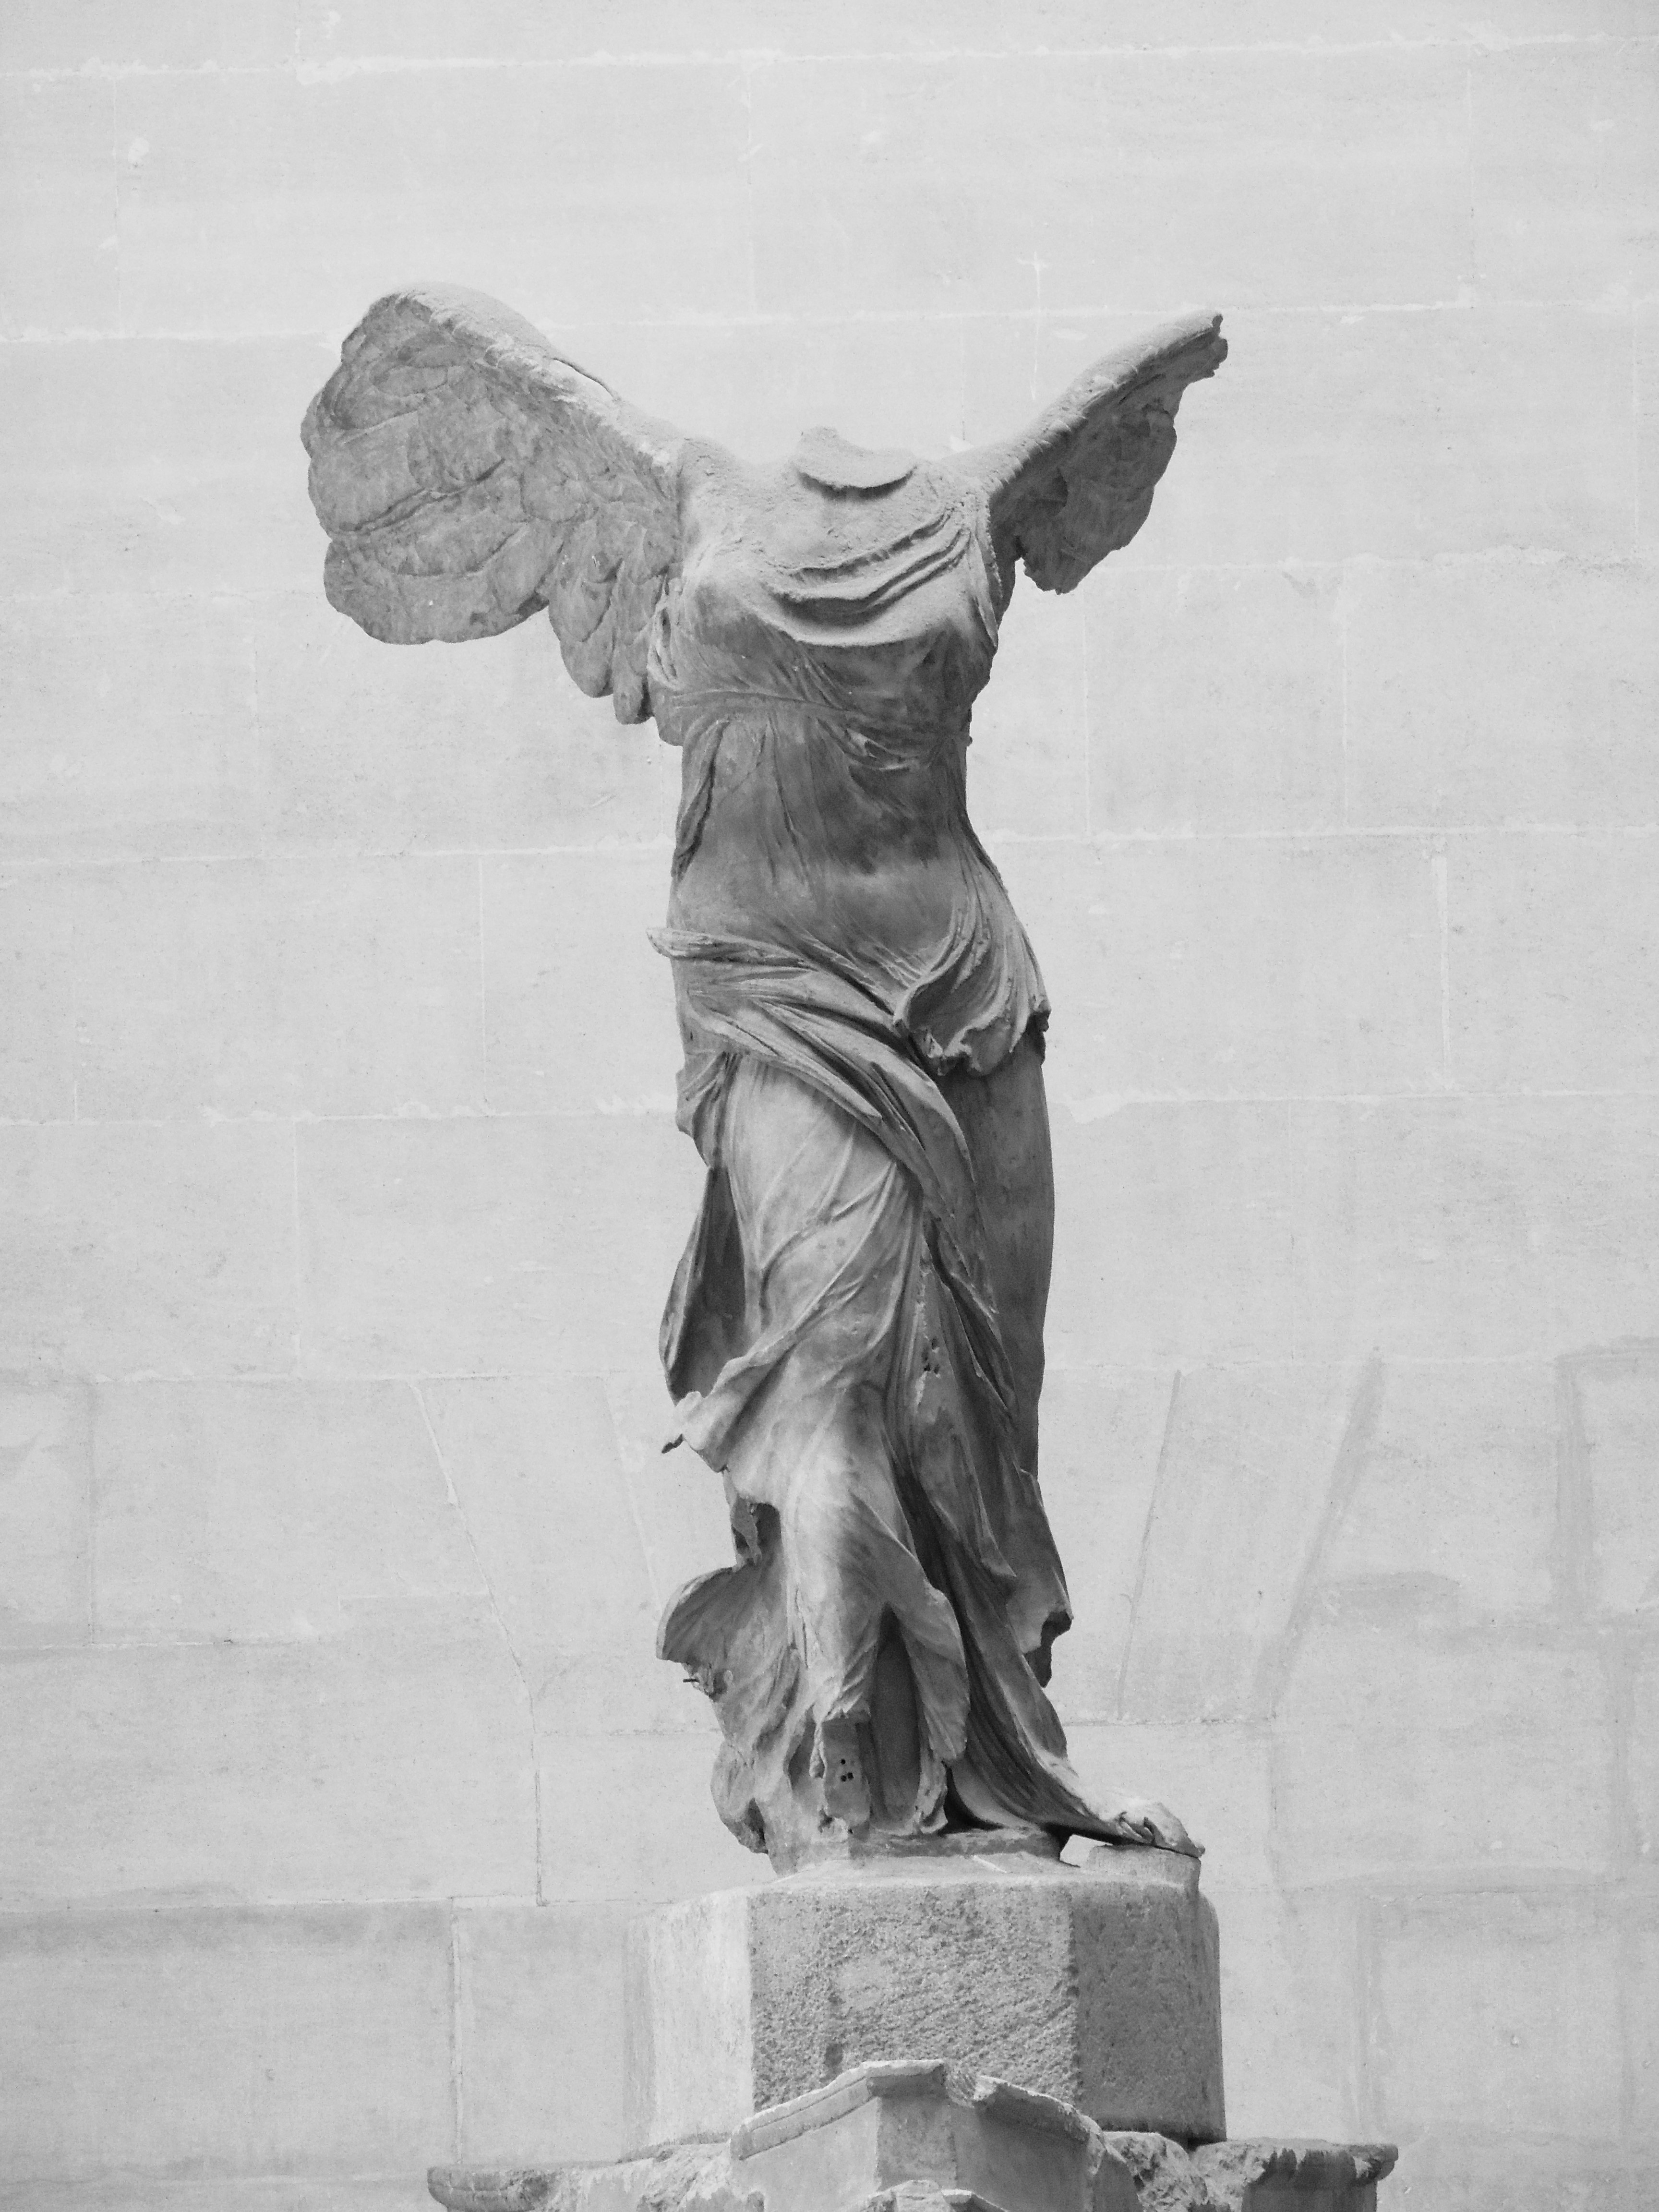
black and white, paris, monument, statue, greek, louvre, museum, nike, winged, monochrome, sculpture, art, sketch, drawing, wings, marble, victory, headless, samothrace, monochrome photography, ancient history, winged victory of samothrace